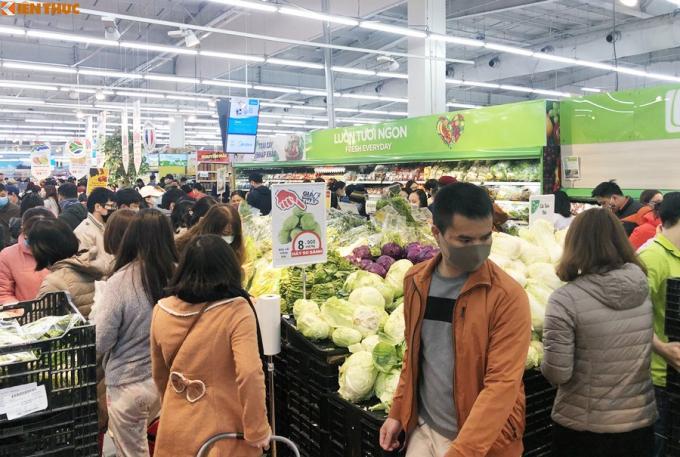
có nhiều người đang đứng ở khu vực bán rau củ quả